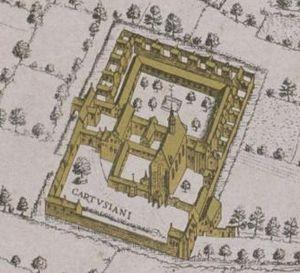
La chartreuse du Val-de-Grâce de Bruges, était un monastère de l'ordre des Chartreux fondé en 1318 à Sint-Kruis et aujourd'hui disparu. Cette chartreuse fut le deuxième monastère fondé dans le comté de Flandre.